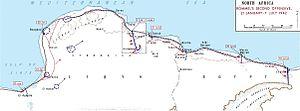
La bataille de Gazala est une importante bataille de la guerre du désert lors de la Seconde Guerre mondiale. Elle a lieu à Gazala, près de Tobrouk, en Libye, du 26 mai au 21 juin 1942.